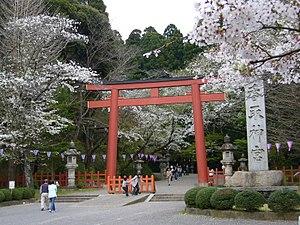
Le Katori-jingū est un sanctuaire shinto situé dans la ville de Katori, préfecture de Chiba. C'est le sanctuaire de tête d'environ 400 sanctuaires Katori dans tout le pays.